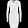
Label: Dress